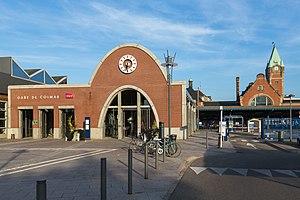
Gare SNCF de Colmar, l’accès côté ouest aménagé à l’occasion de l’arrivée du TGV Est.
La gare de Colmar est une gare ferroviaire française située à proximité du centre-ville de Colmar, préfecture du département du Haut-Rhin, en région Grand Est.